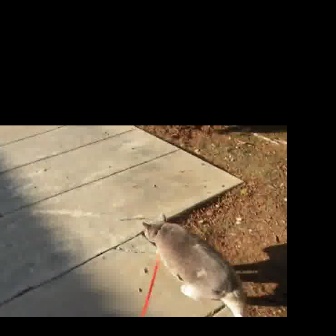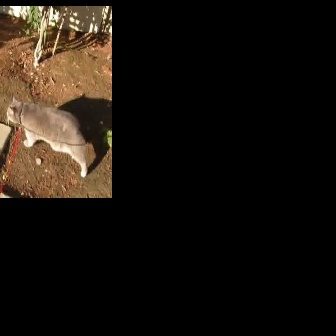
  Please identify the target specified by the bounding box [141,213,245,317] in the first image and locate it in the second image. Return the coordinates in [x_min,y_min,x_max,y_max] format.
Answer: [4,95,87,178]